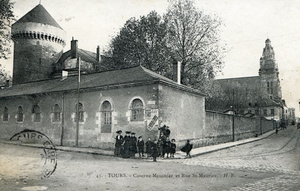
La caserne Meusnier à Tours, angle de l'actuelle avenue André Malraux et de la rue Lavoisier (anc. Saint-Maurice) par laquelle se fait l'entrée. Vue sur la tour de Guise et le château. En arrière plan la cathédrale Saint-Gatien.
Le château de Tours, en Indre-et-Loire, est situé en bordure de Loire dans le quartier le plus ancien de Tours, proche de la cathédrale Saint Gatien, érigé sur les vestiges de la cité antique dont Tours tire son origine. Nonobstant l'étendue de ses fondations partiellement révélées par les fouilles des années 1970, il est la trace fort modeste d'un château médiéval comtal du XIᵉ siècle, tel qu'il fut modifié et agrandi aux XIIIᵉ et XVᵉ siècles où il acquiert le statut de demeure royale. Presque entièrement détruit au XVIIIᵉ siècle, ses deux tours restantes sont accommodées avec un nouveau bâtiment utilisé par l'armée à partir de la Révolution. Après avoir servi de caserne, c'est dans cette configuration singulière qu'il est tiré de l'oubli et restauré dans la seconde moitié du XXᵉ siècle. Il fait l’objet d’un classement partiel au titre des monuments historiques depuis le 20 août 1913, l'autre partie bénéficiant d'une inscription à l'inventaire supplémentaire le 21 novembre 1973. Il abrite aujourd'hui des activités culturelles et patrimoniales.